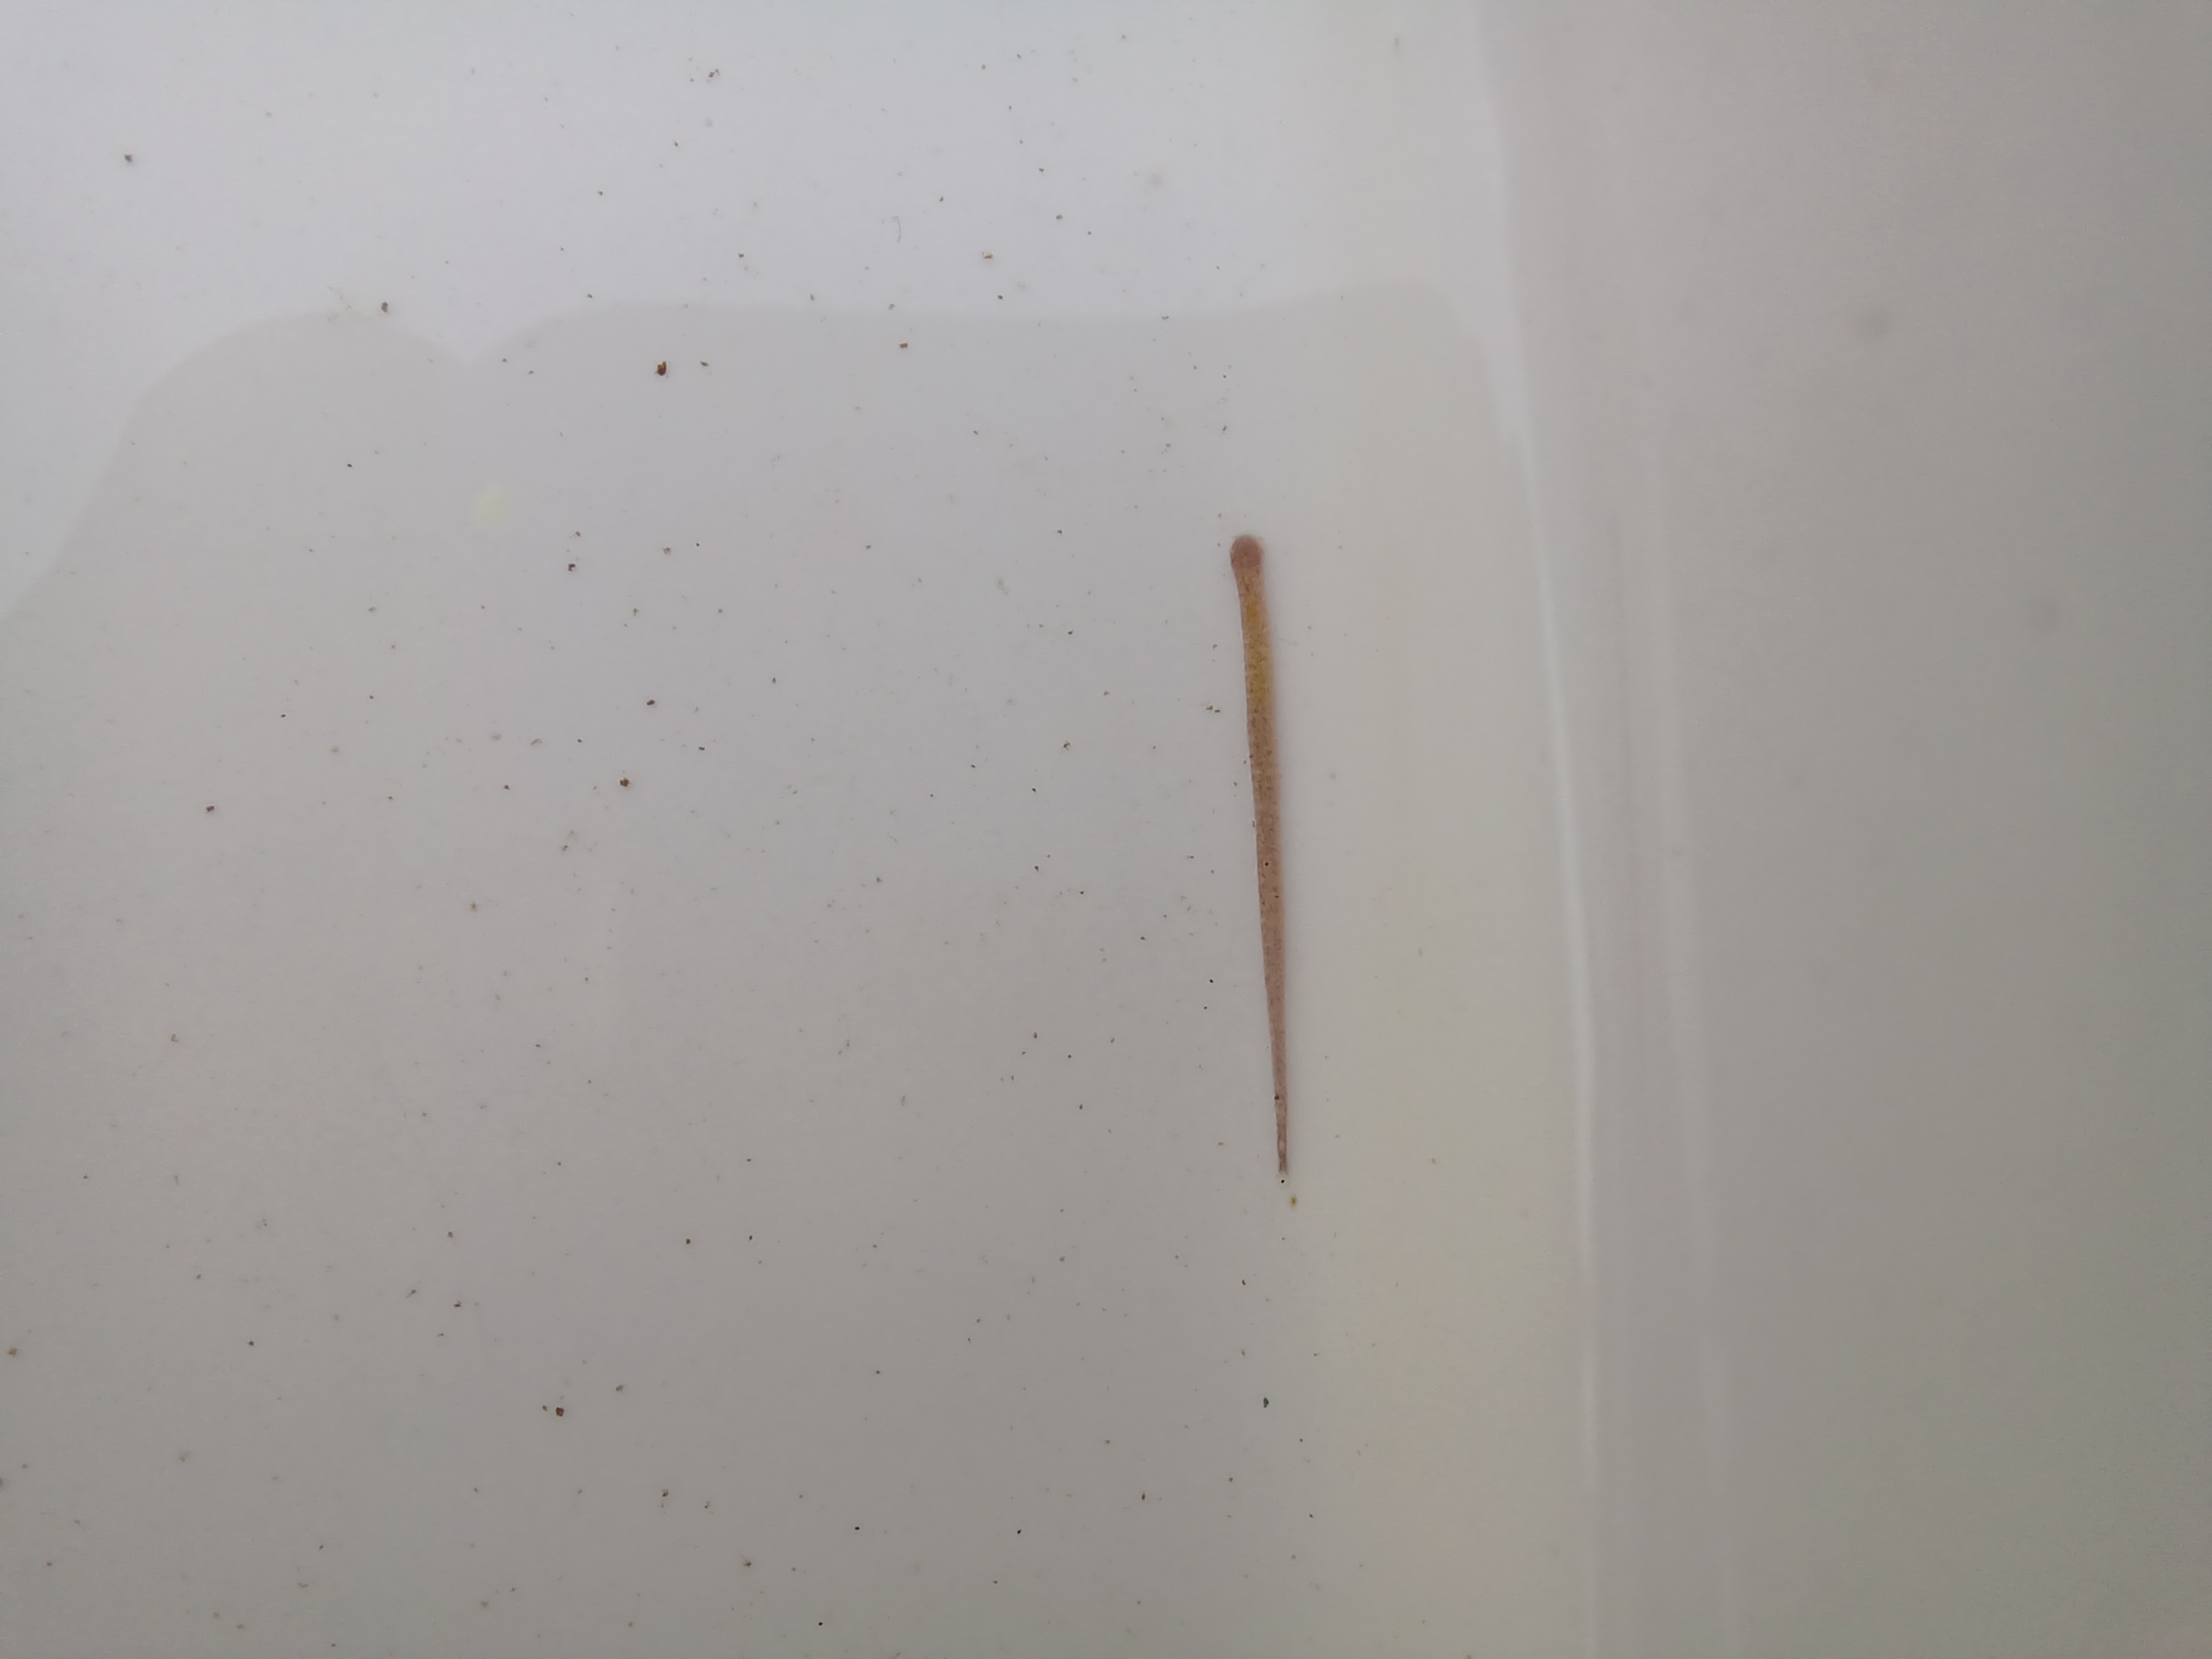
Macroinvertebrate group: leeches